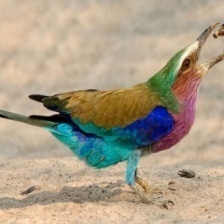
Species: LILAC ROLLER
Scientific name: CORACIAS CAUDATUS